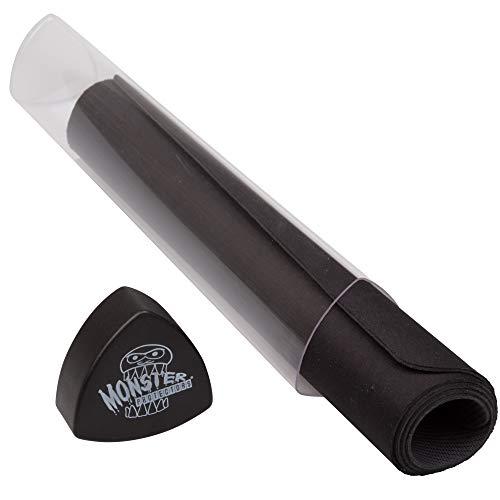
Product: Playmat Tube - Monster Protectors Prism-shaped Play Mat Tube - Won't Roll Off Surface and Easy in and Out Design
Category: Toys & Games | Games & Accessories | Card Games | Collectible Card Games
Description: Unique Prism Shape won't roll off playing surface.
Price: $6.99